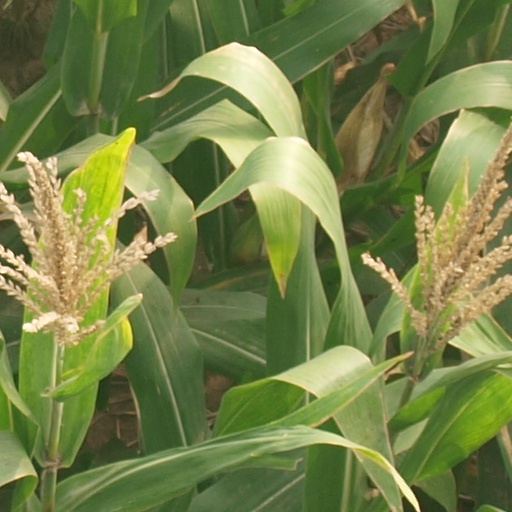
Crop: maize; corn